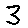
Label: 3